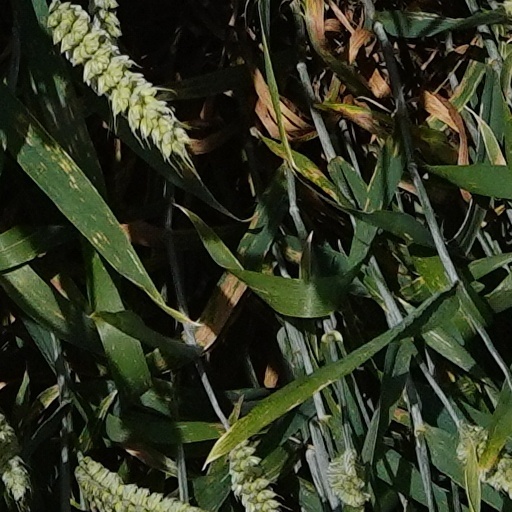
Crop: wheat